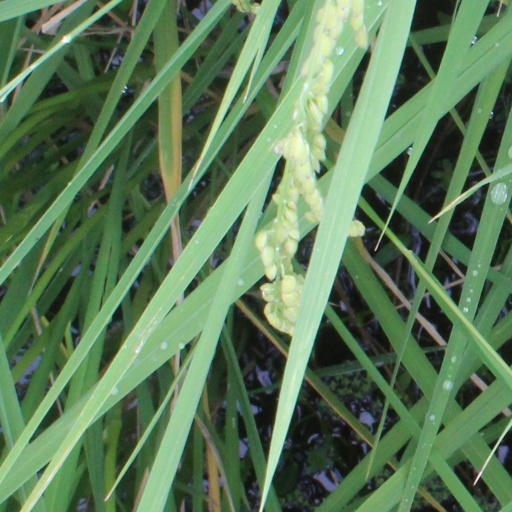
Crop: rice